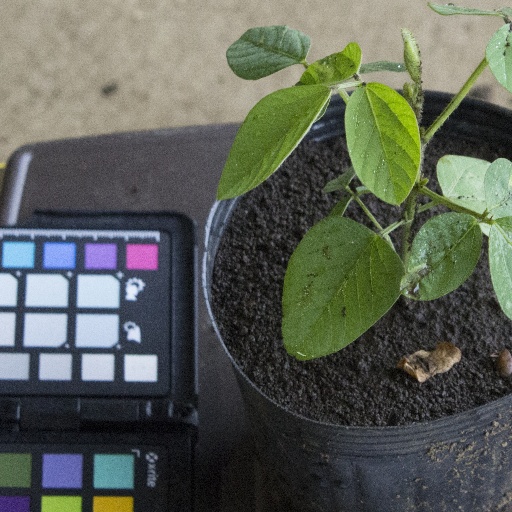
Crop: soybean